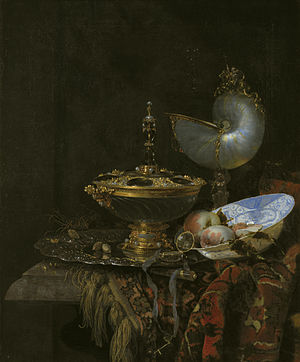
Willem Kalf
Willem Kalf, Pragtstilleben med Holbeinskål, nautilus- og glaspokal og frugtskål, 1678, Statens Museum for Kunst.
Willem Kalf var en hollandsk stillebens maler.